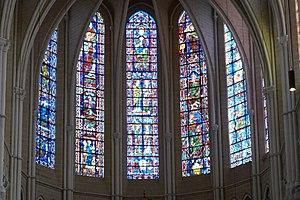
Les verrières hautes de l'abside de la cathédrale Notre-Dame de Chartres se situent au fond de cette cathédrale, au deuxième étage de vitraux, situé au-dessus du triforium. Les baies portent les numéros 100 à 106 dans le Corpus vitrearum. La baie nᵒ 100 est la baie dans l'axe de la cathédrale.